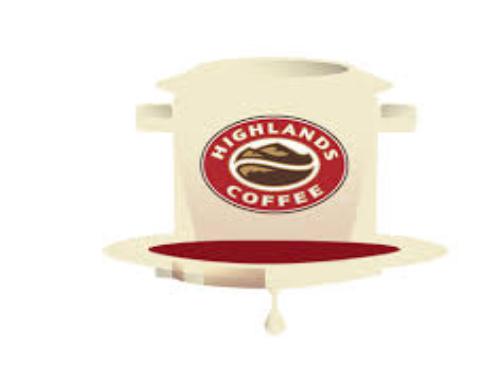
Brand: Highlands Coffee
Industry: Food